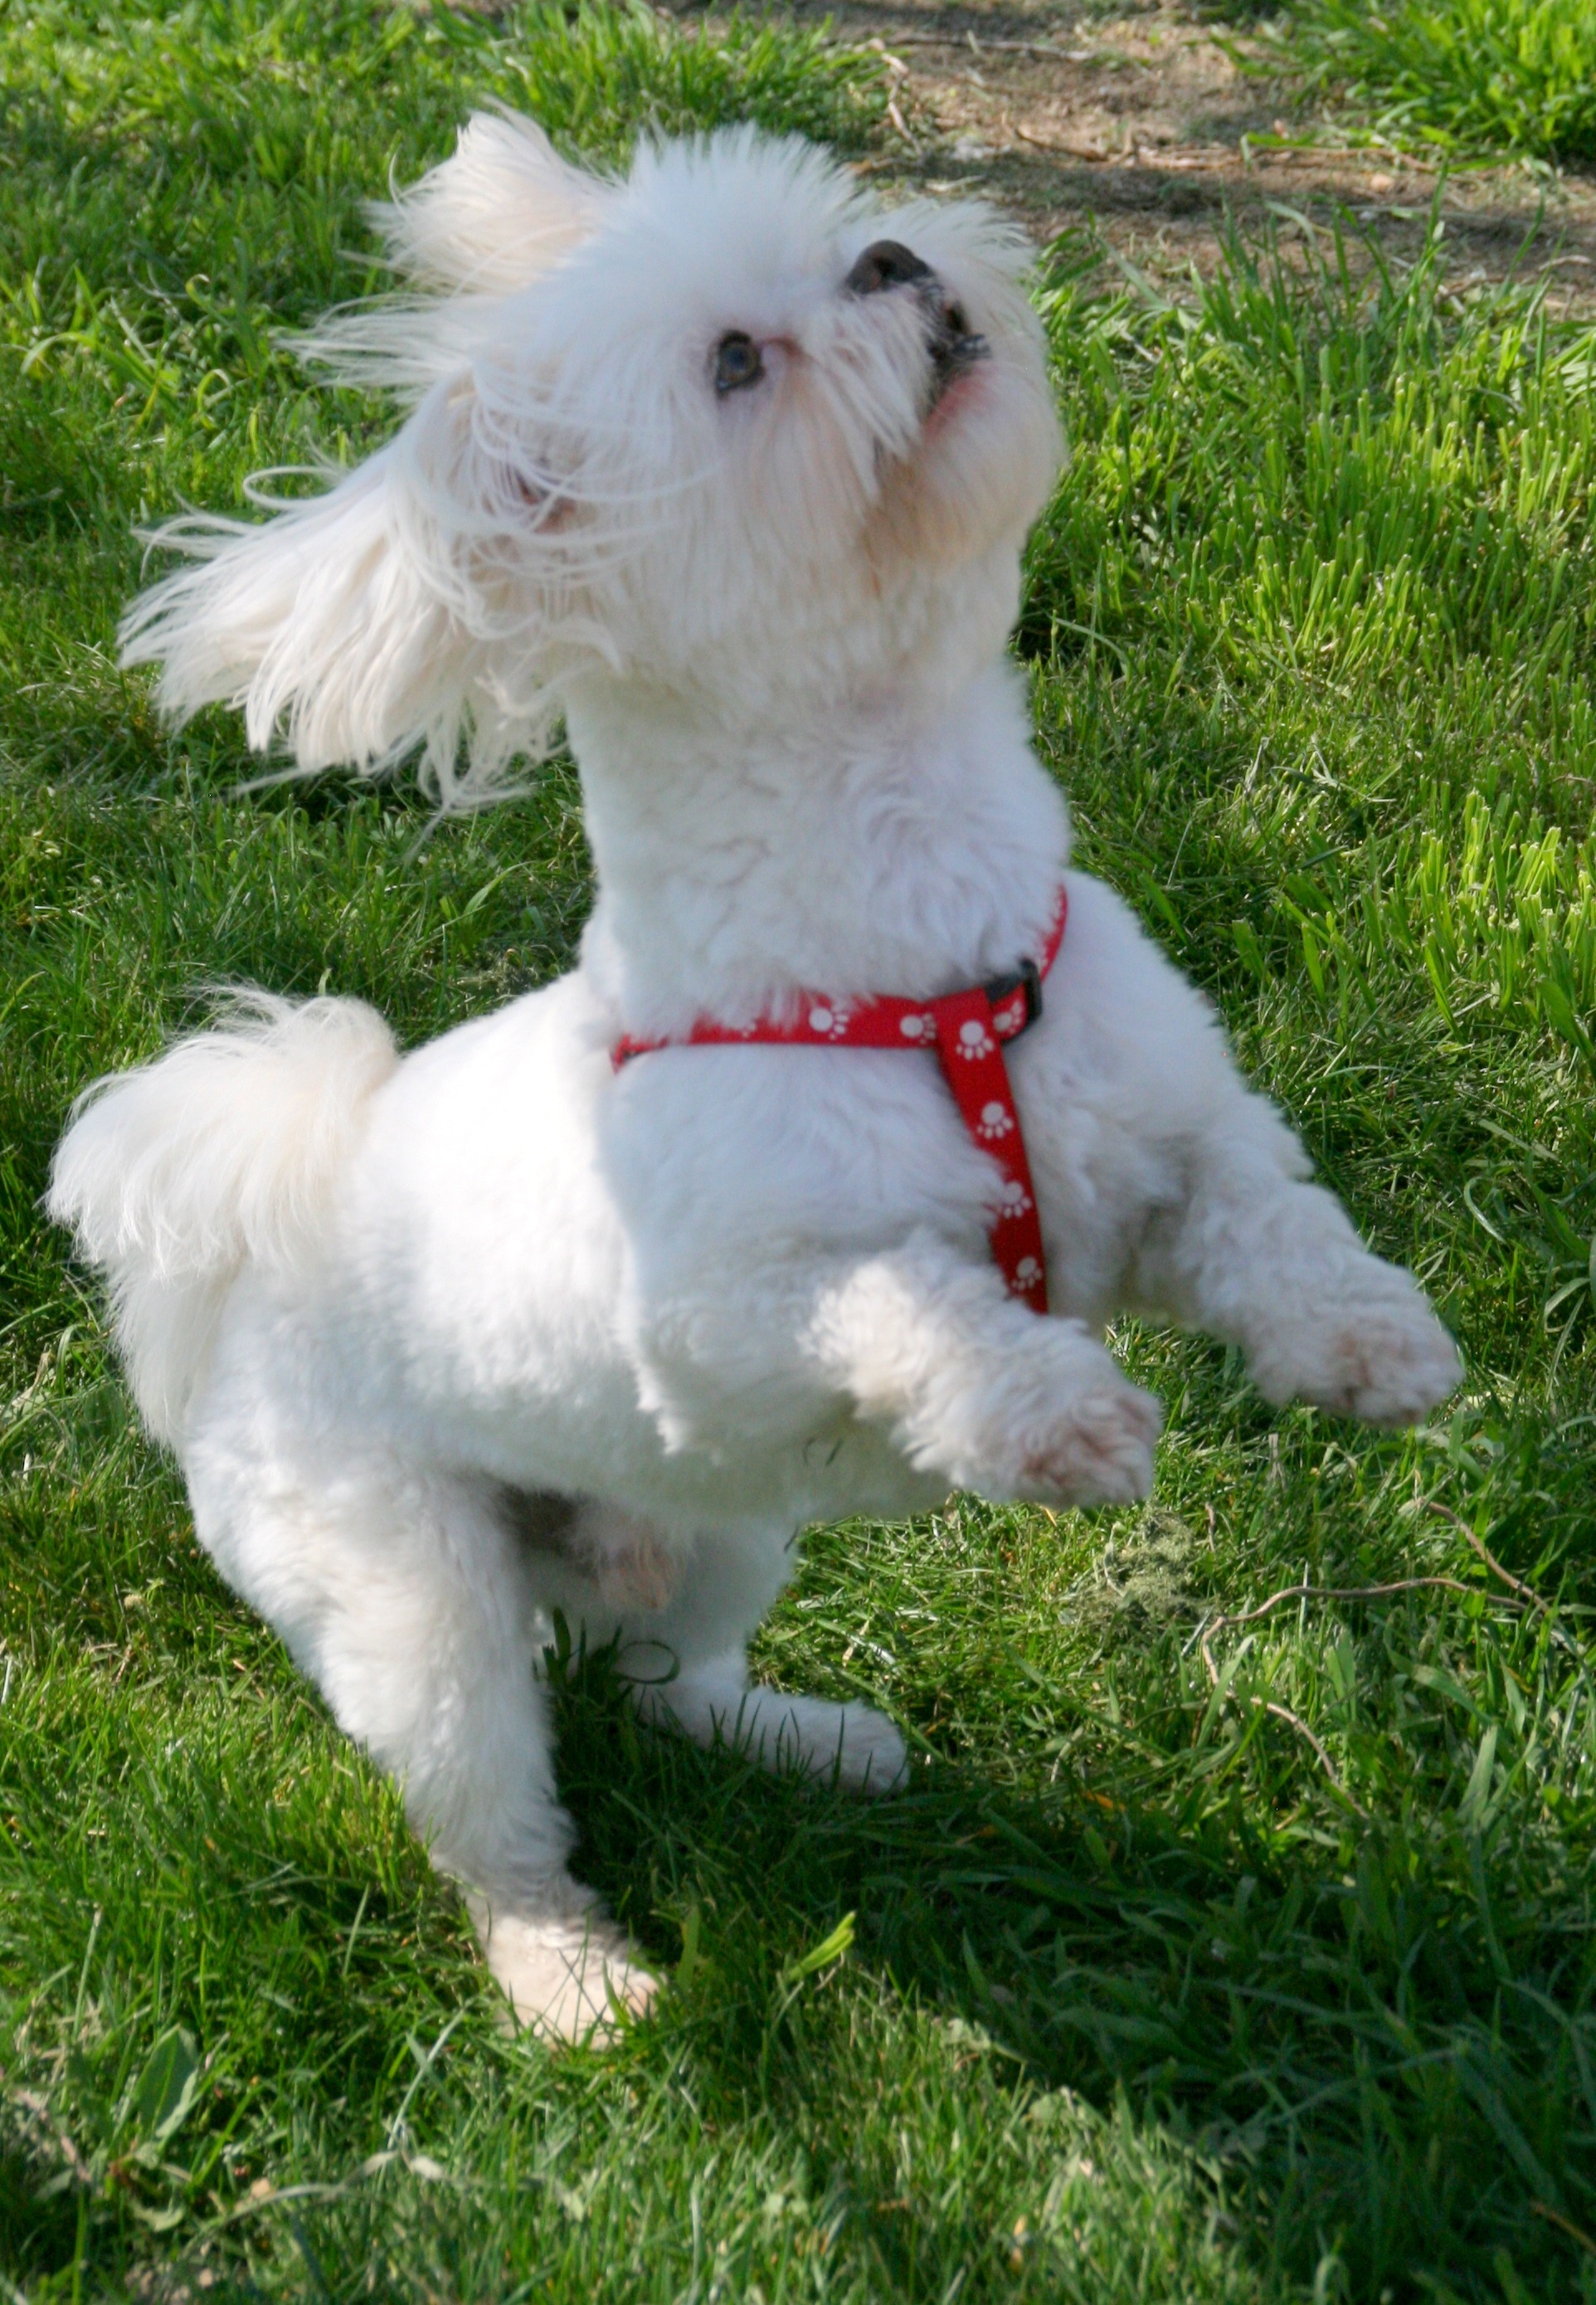
white, play, puppy, dog, pet, mammal, vertebrate, dog breed, terrier, maltese, bichon, bichon frise, bolognese, coton de tulear, havanese, dog like mammal, west highland white terrier, schnoodle, dog crossbreeds, poodle crossbreed, lowchen